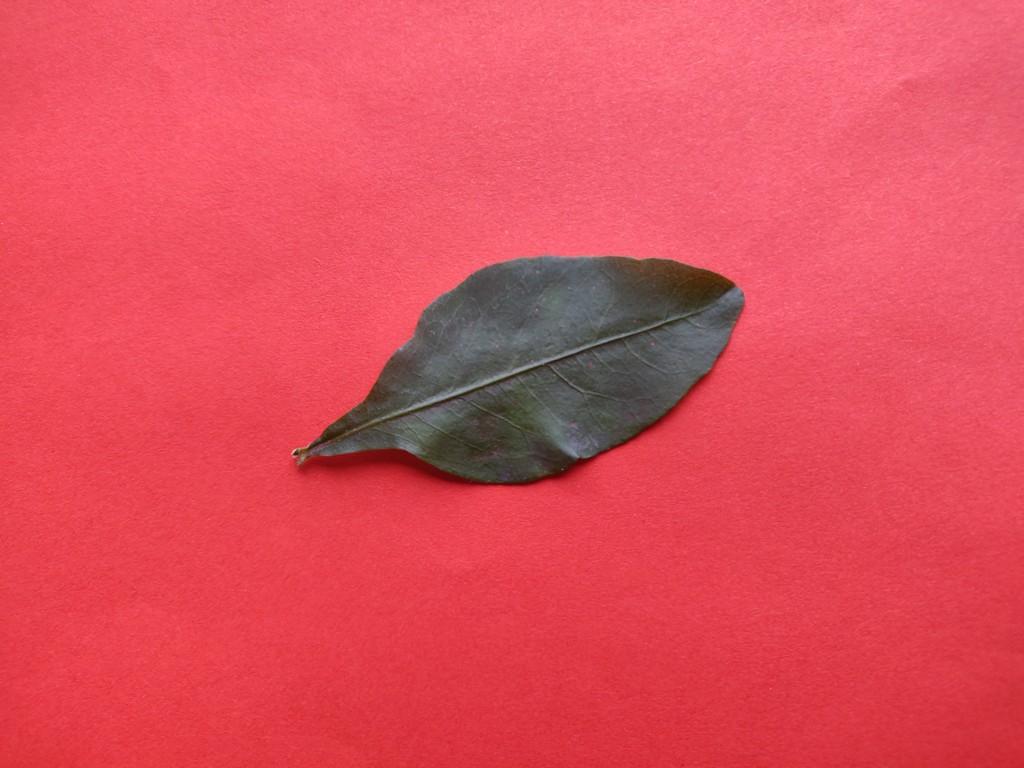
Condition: Healthy
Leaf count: single
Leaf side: front